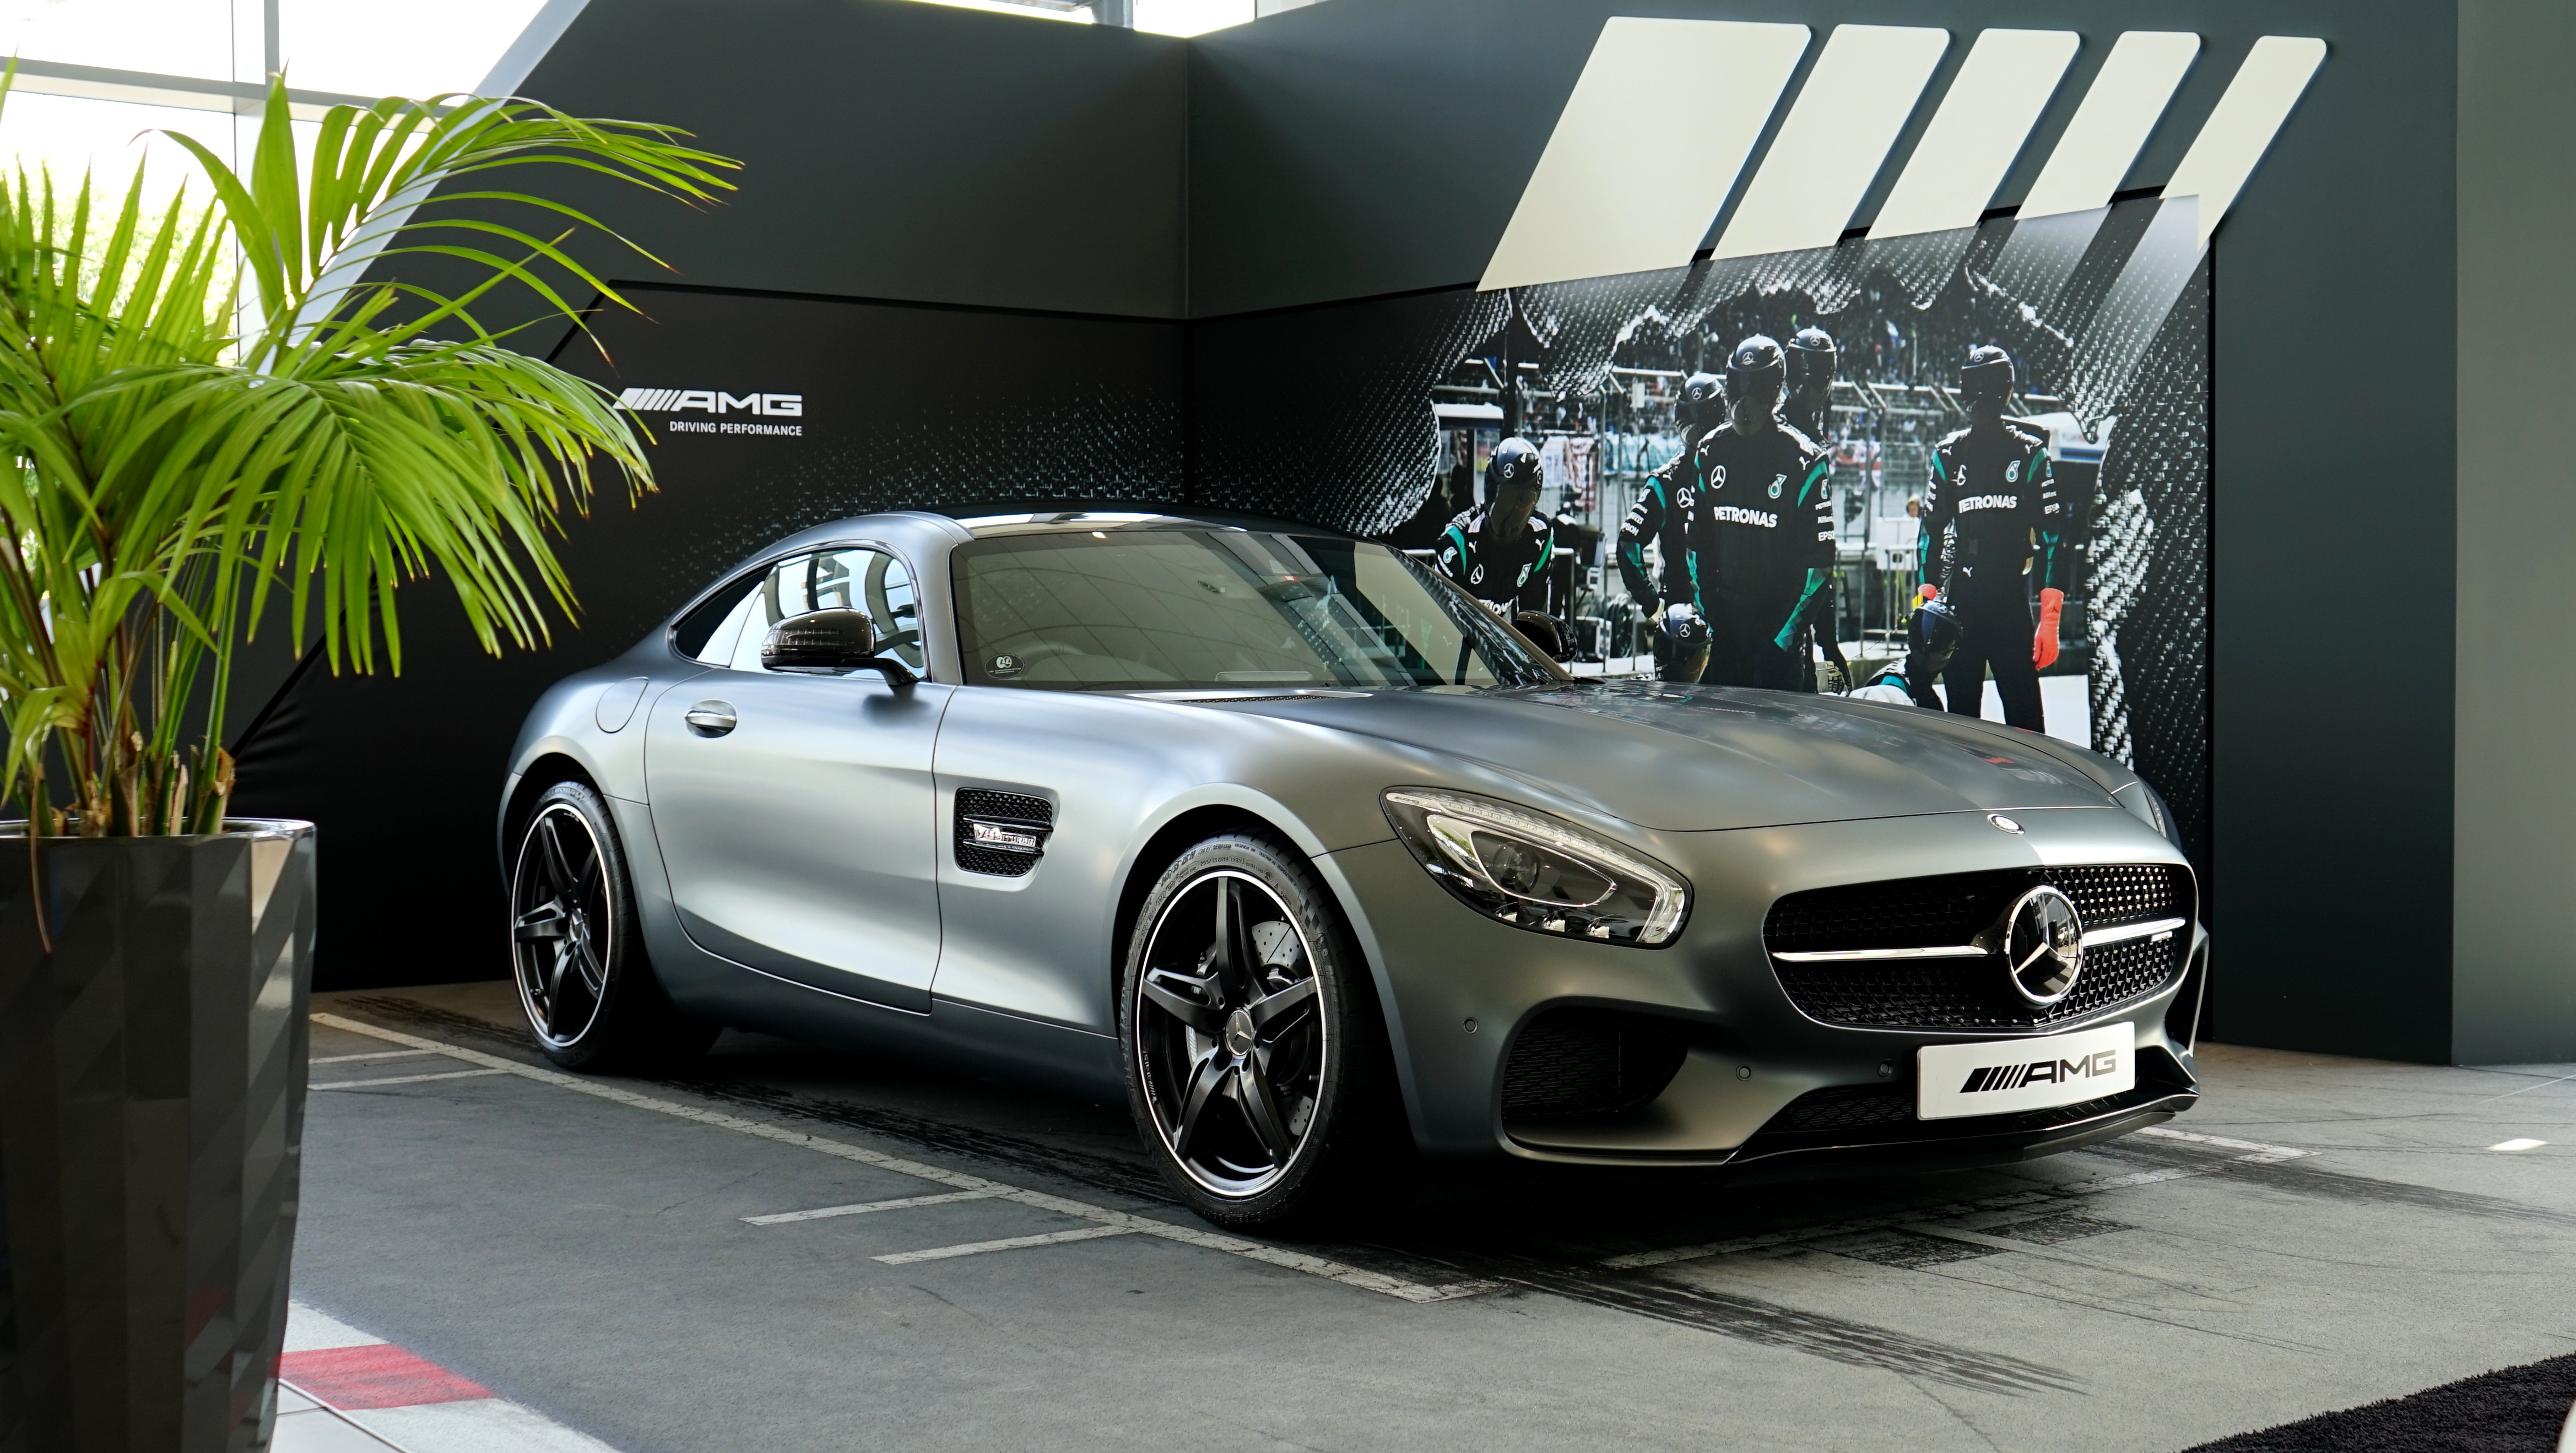
car, wheel, automobile, transportation, transport, vehicle, drive, metal, auto, speed, modern, automotive, sports car, supercar, luxury, design, motor, style, mercedes, mercedes benz, amg, benz, alloy, showroom, auto show, land vehicle, mercedes benz sls amg, automobile make, automotive exterior, automotive design, luxury vehicle, performance car